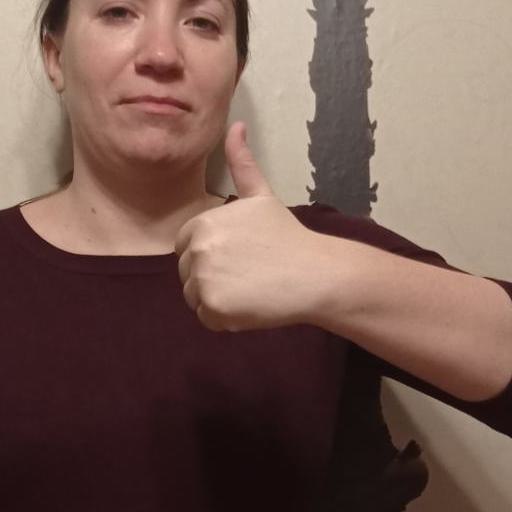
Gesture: like